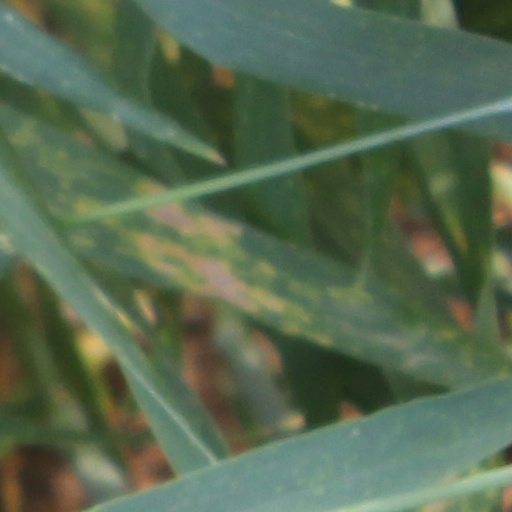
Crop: wheat